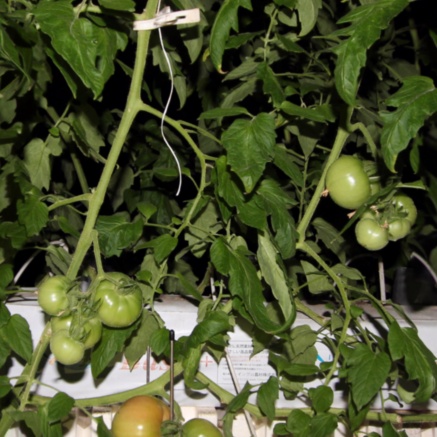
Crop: tomato